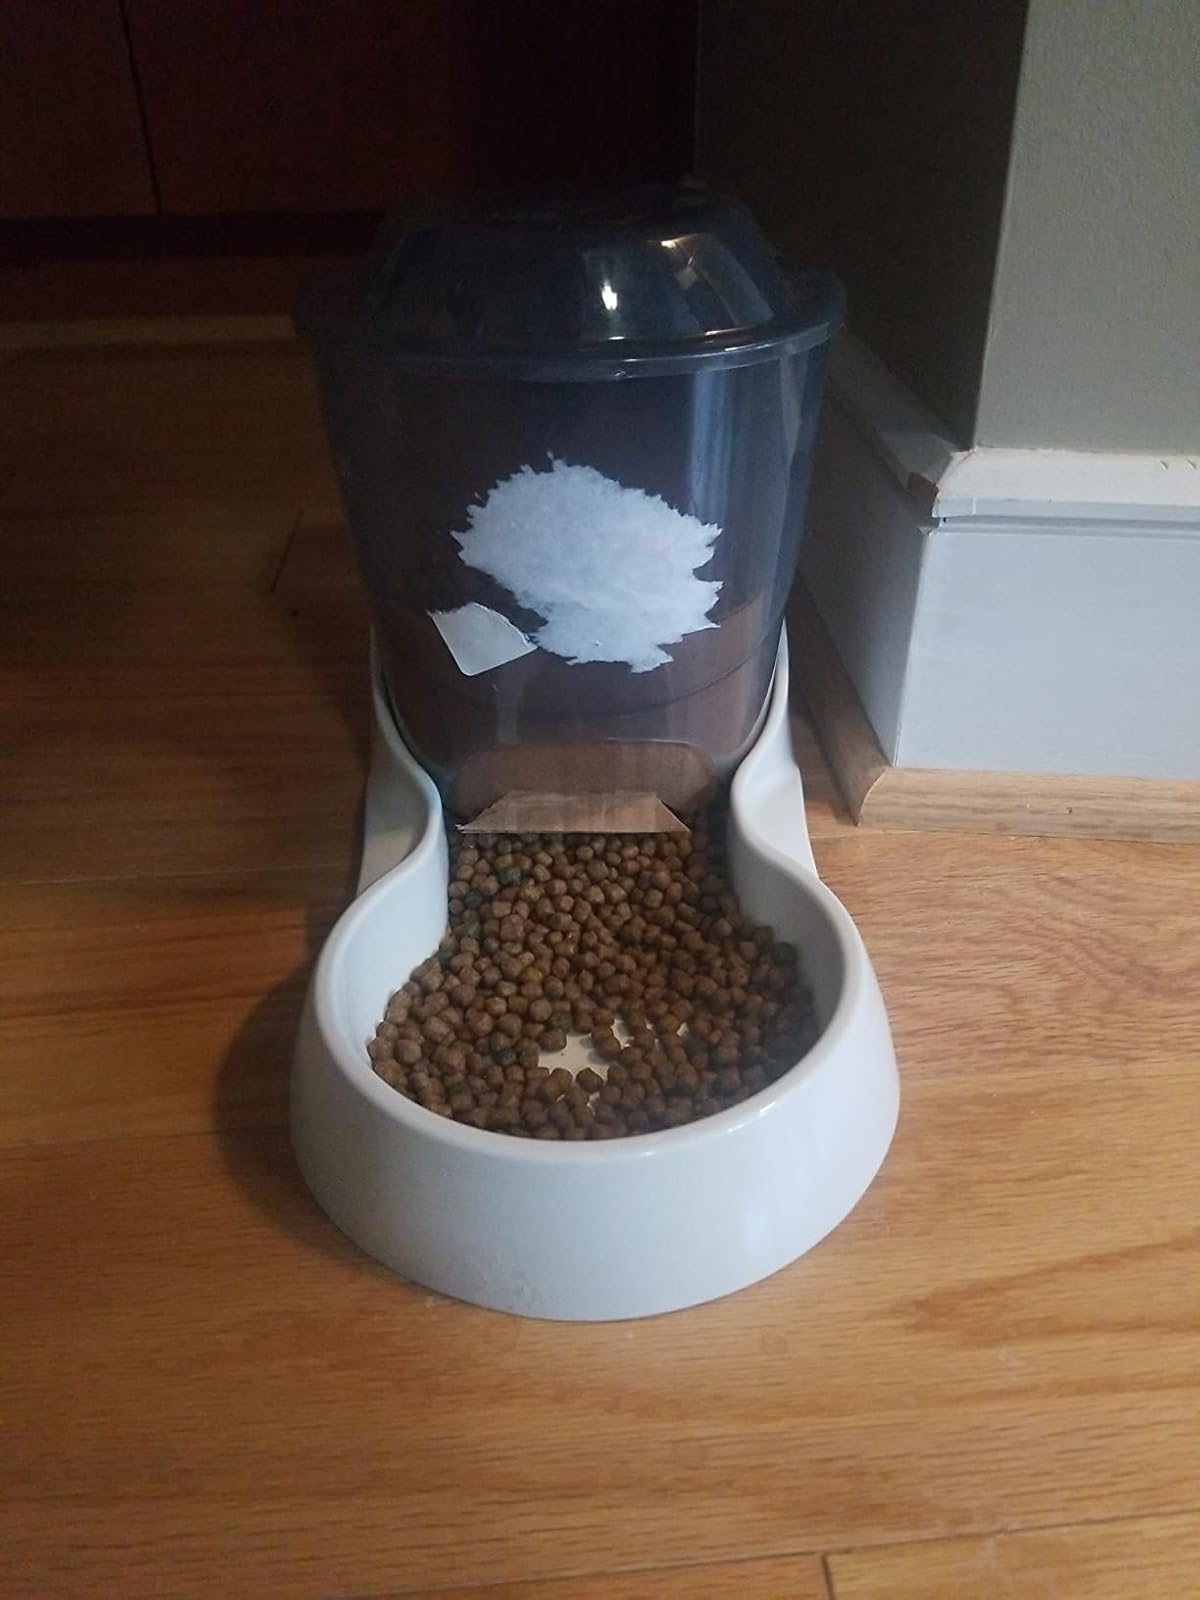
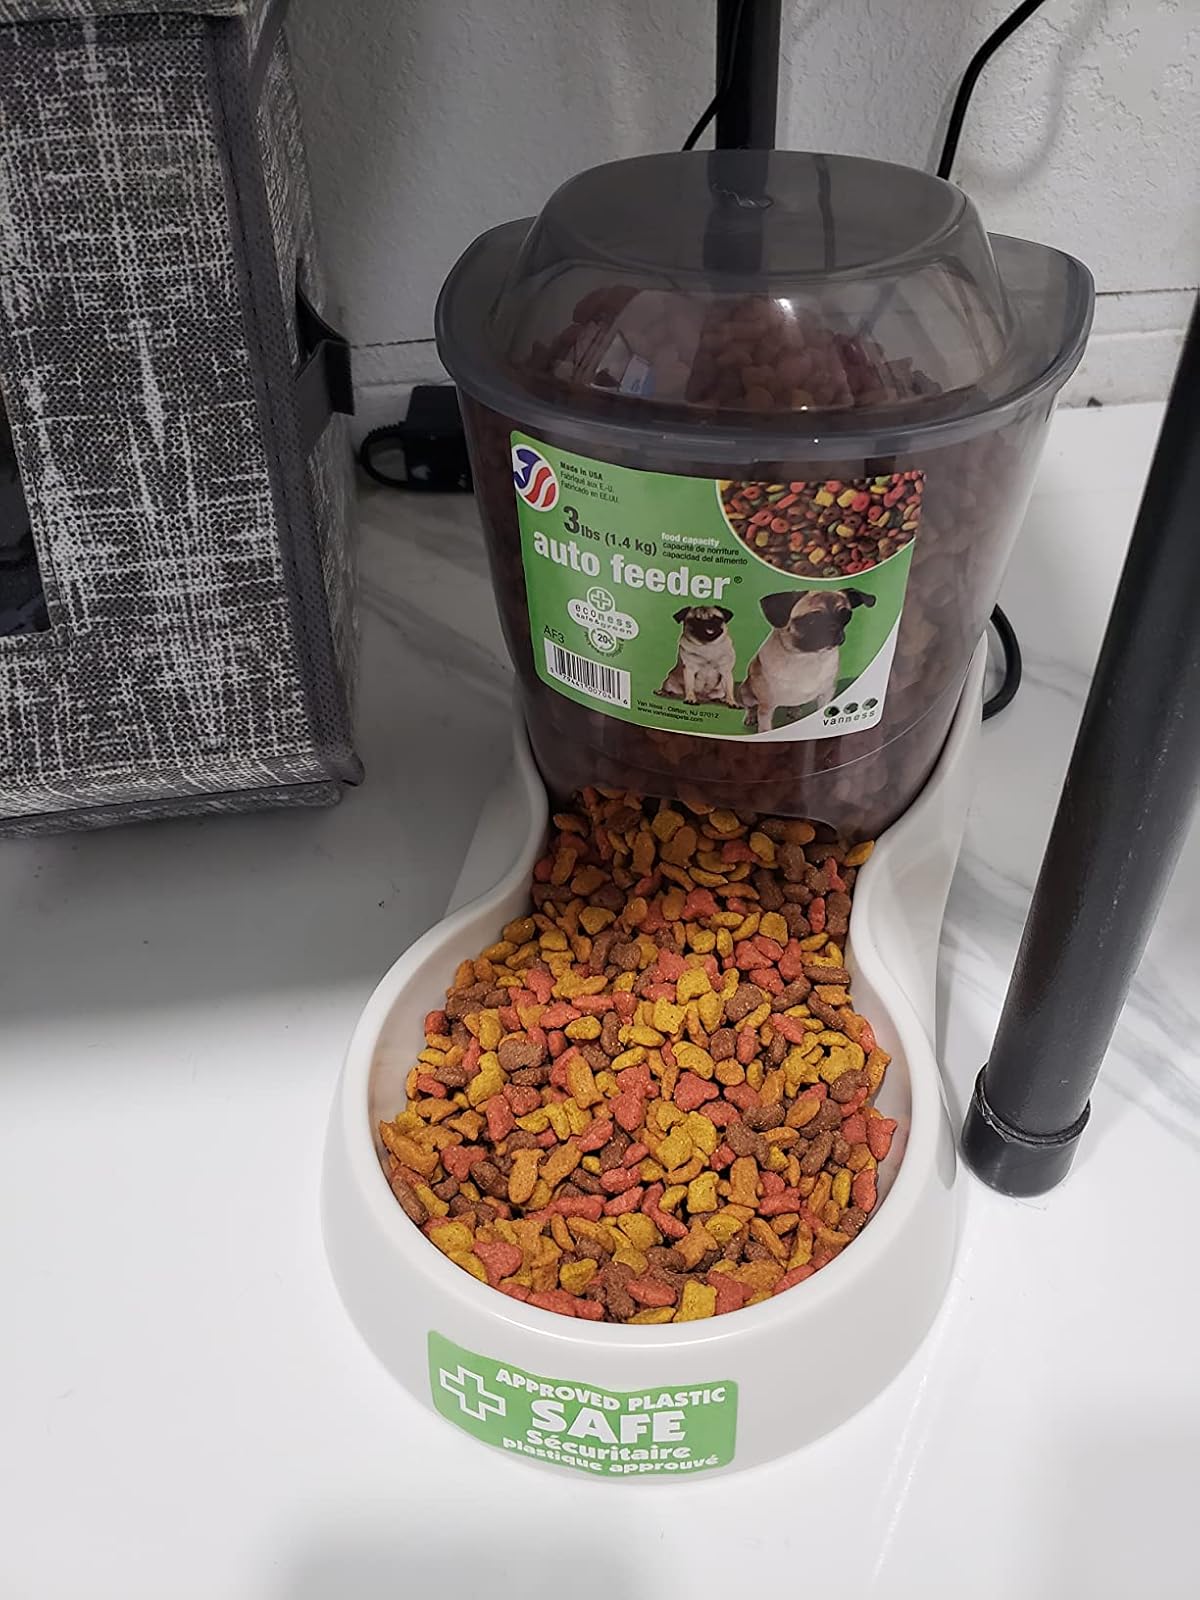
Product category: items_feeder
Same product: yes